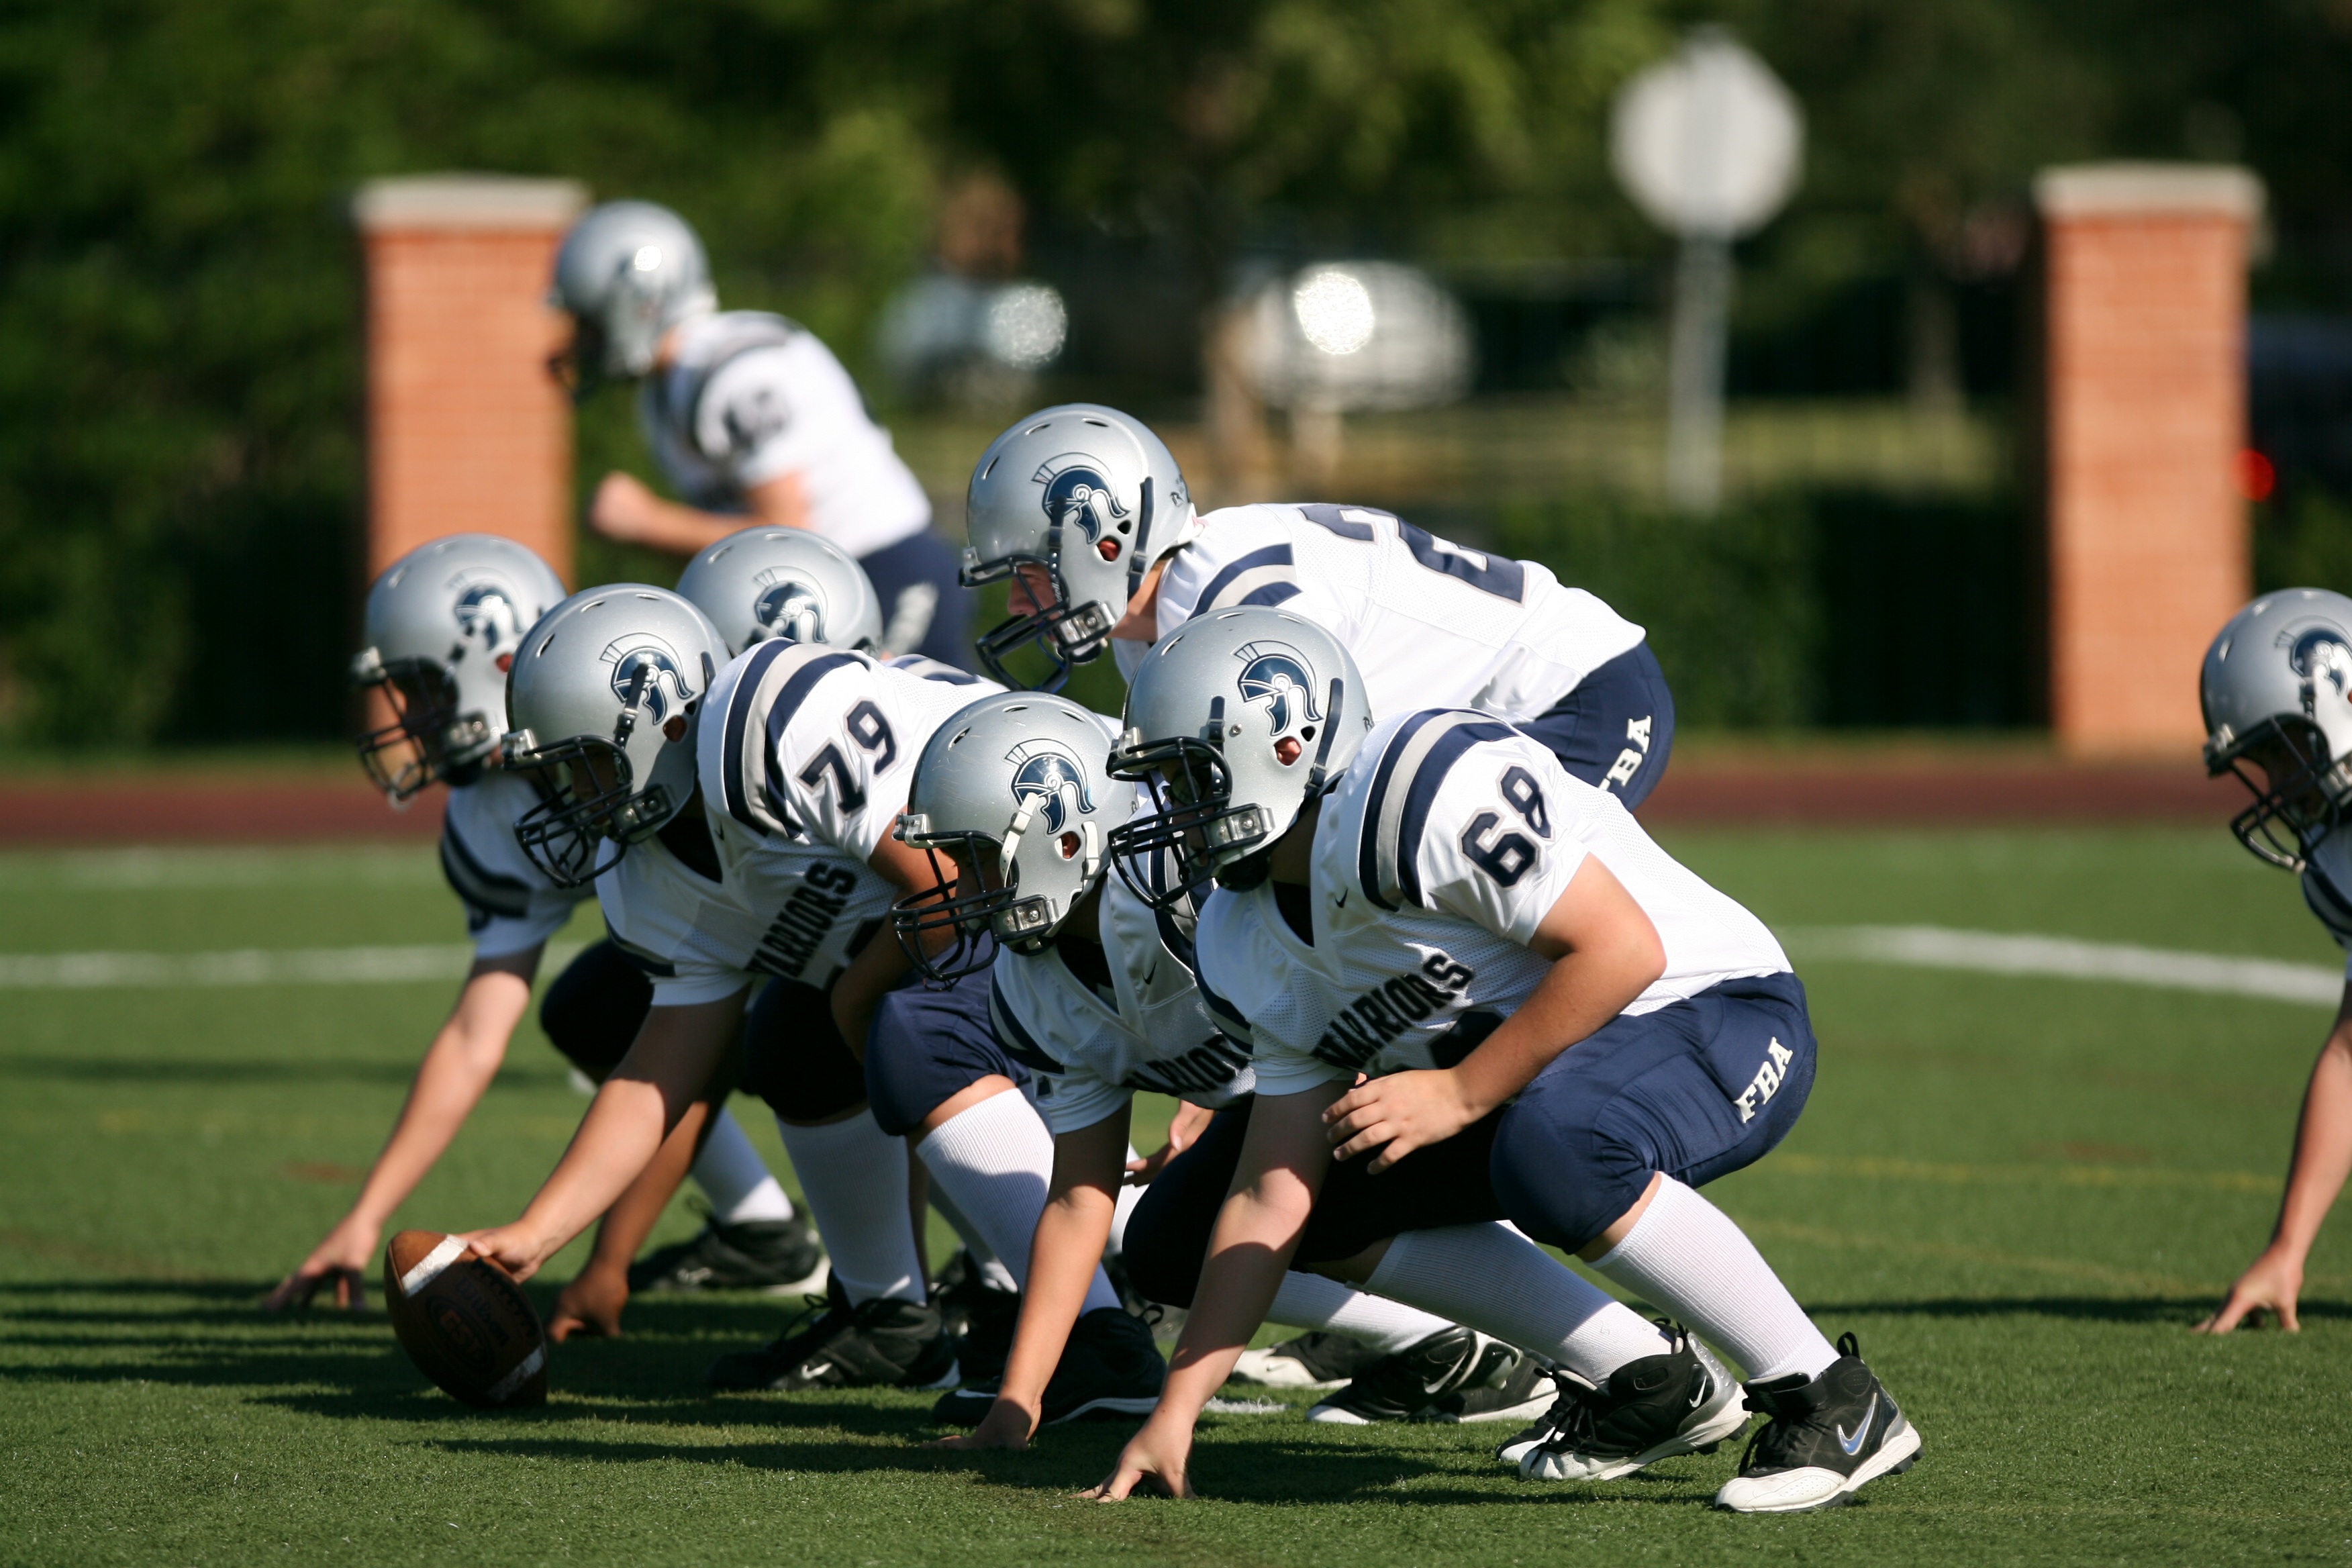
sport, field, game, play, action, soccer, football, activity, competition, team, american football, sports, helmet, ball, competitive, players, athletes, tackle, offense, ball game, football team, quarterback, pigskin, team sport, football helmet, american football team, offensive formation, action photo, canadian football, arena football, gridiron football